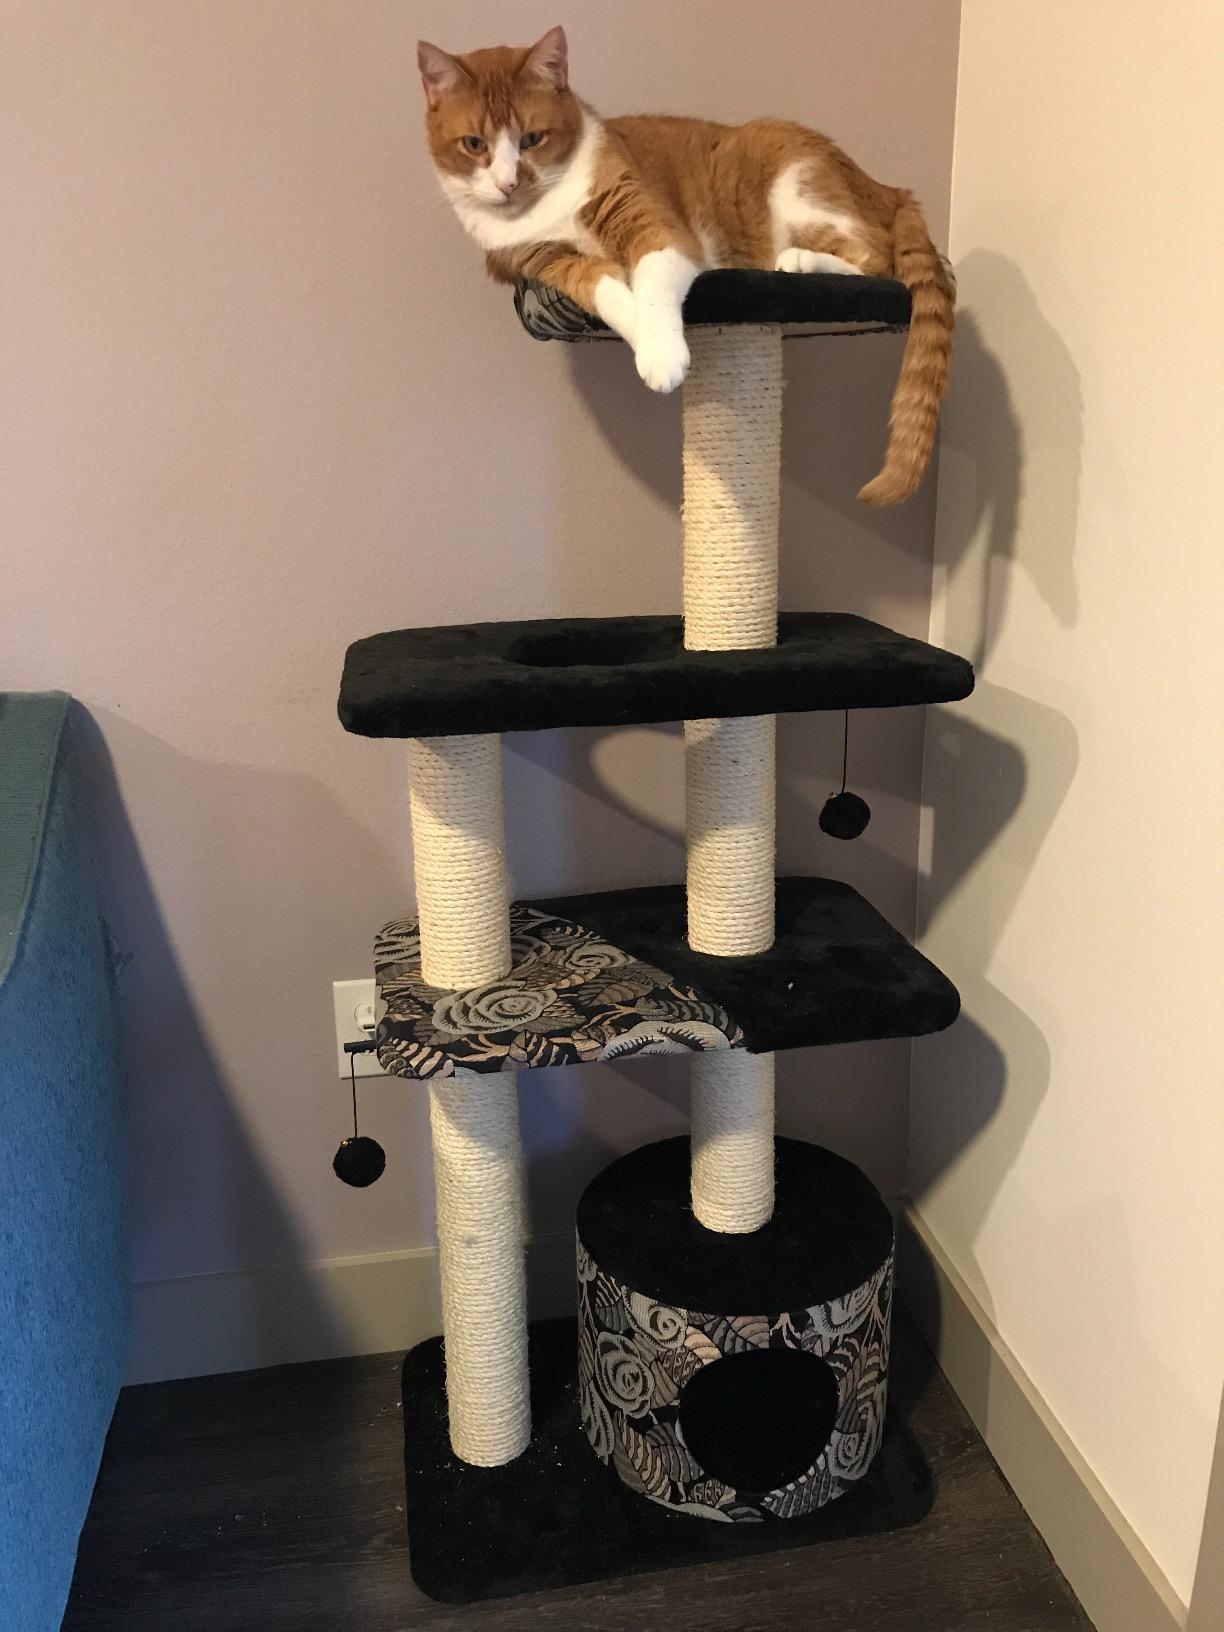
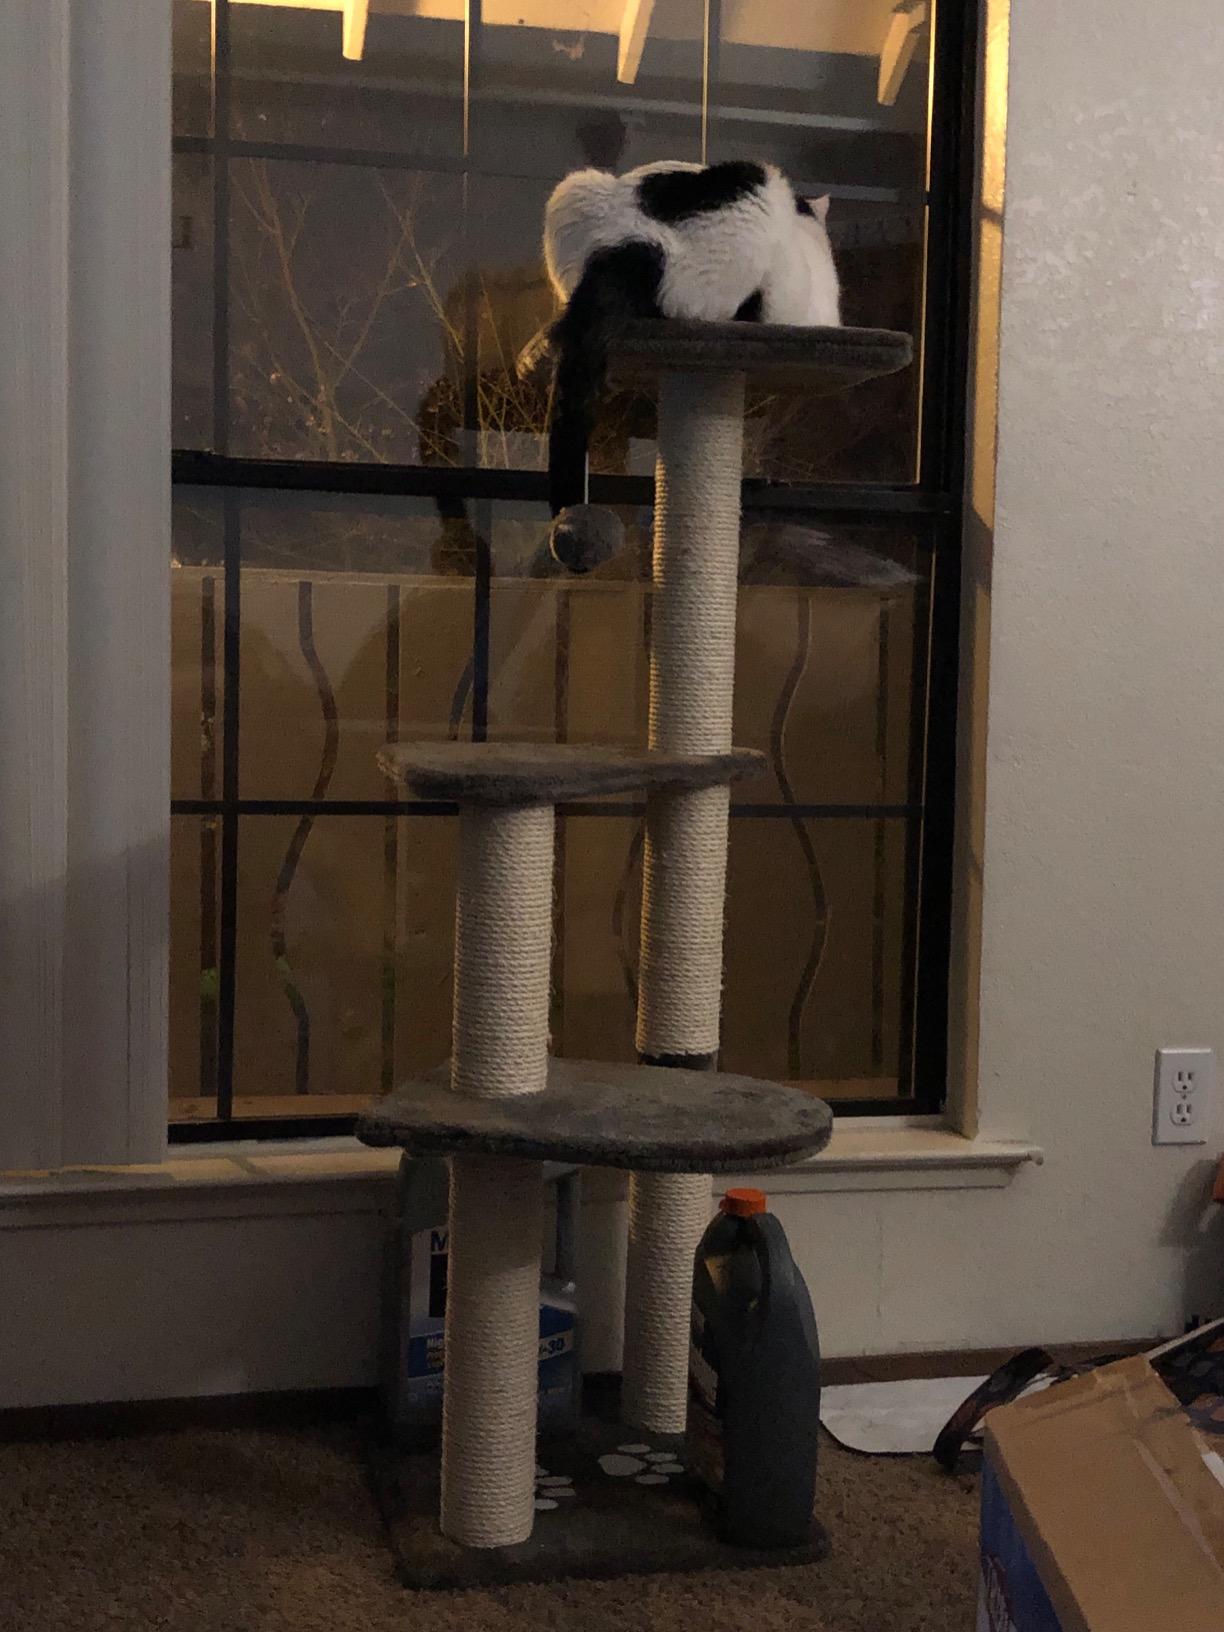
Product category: items_cat tree
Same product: no